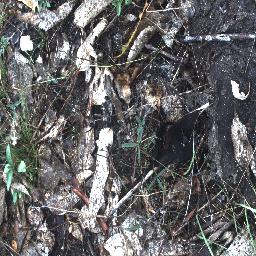
Label: negative